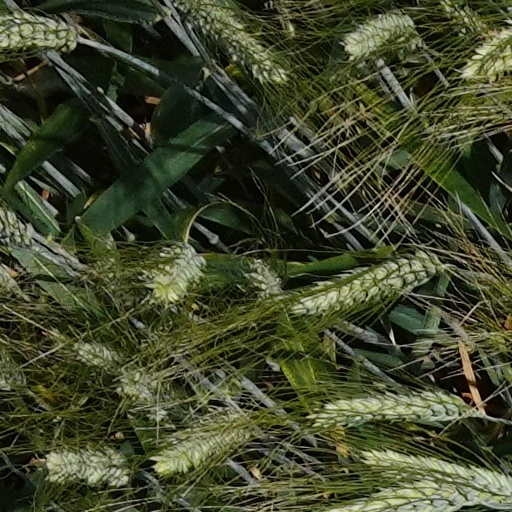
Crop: wheat